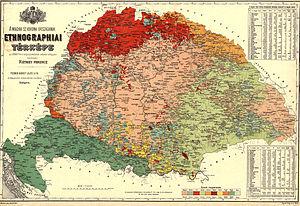
Le traité de Trianon signé le 4 juin 1920 au Grand Trianon de Versailles fait suite au traité de Versailles et vient officialiser la dislocation de la Hongrie austro-hongroise à la fin de 1918. Il est signé d'une part par les puissances victorieuses de la Première Guerre mondiale : le Royaume-Uni, la France, les États-Unis, l'Italie, la Roumanie, le royaume des Serbes, Croates et Slovènes et la Tchécoslovaquie qui s'appliquent à elles-mêmes le principe du « droit des peuples à disposer d'eux-mêmes » énoncé par le président américain Woodrow Wilson dans le dixième de ses fameux « 14 points », et d'autre part par l'Autriche-Hongrie vaincue, représentée par la Hongrie.